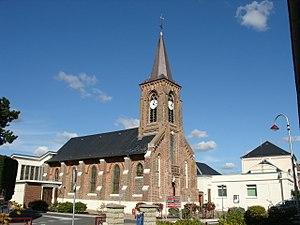
Église de Rang-du-Fliers
Rang-du-Fliers est une commune française située dans le département du Pas-de-Calais en région Hauts-de-France.